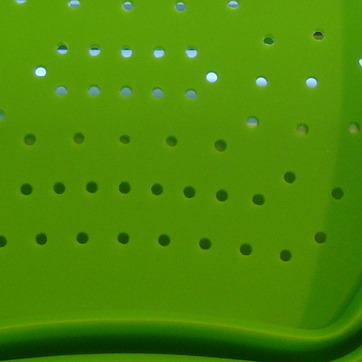
Material: plastic